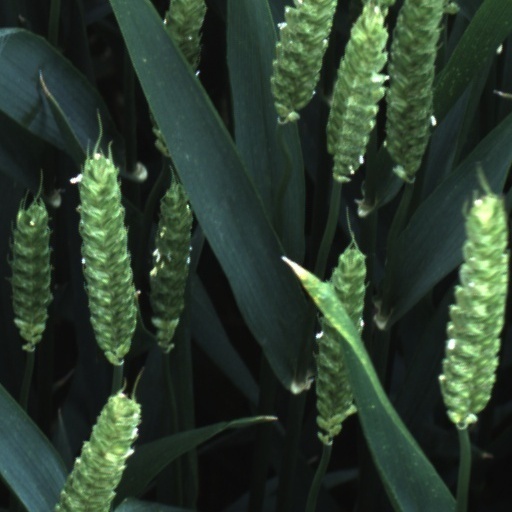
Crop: wheat